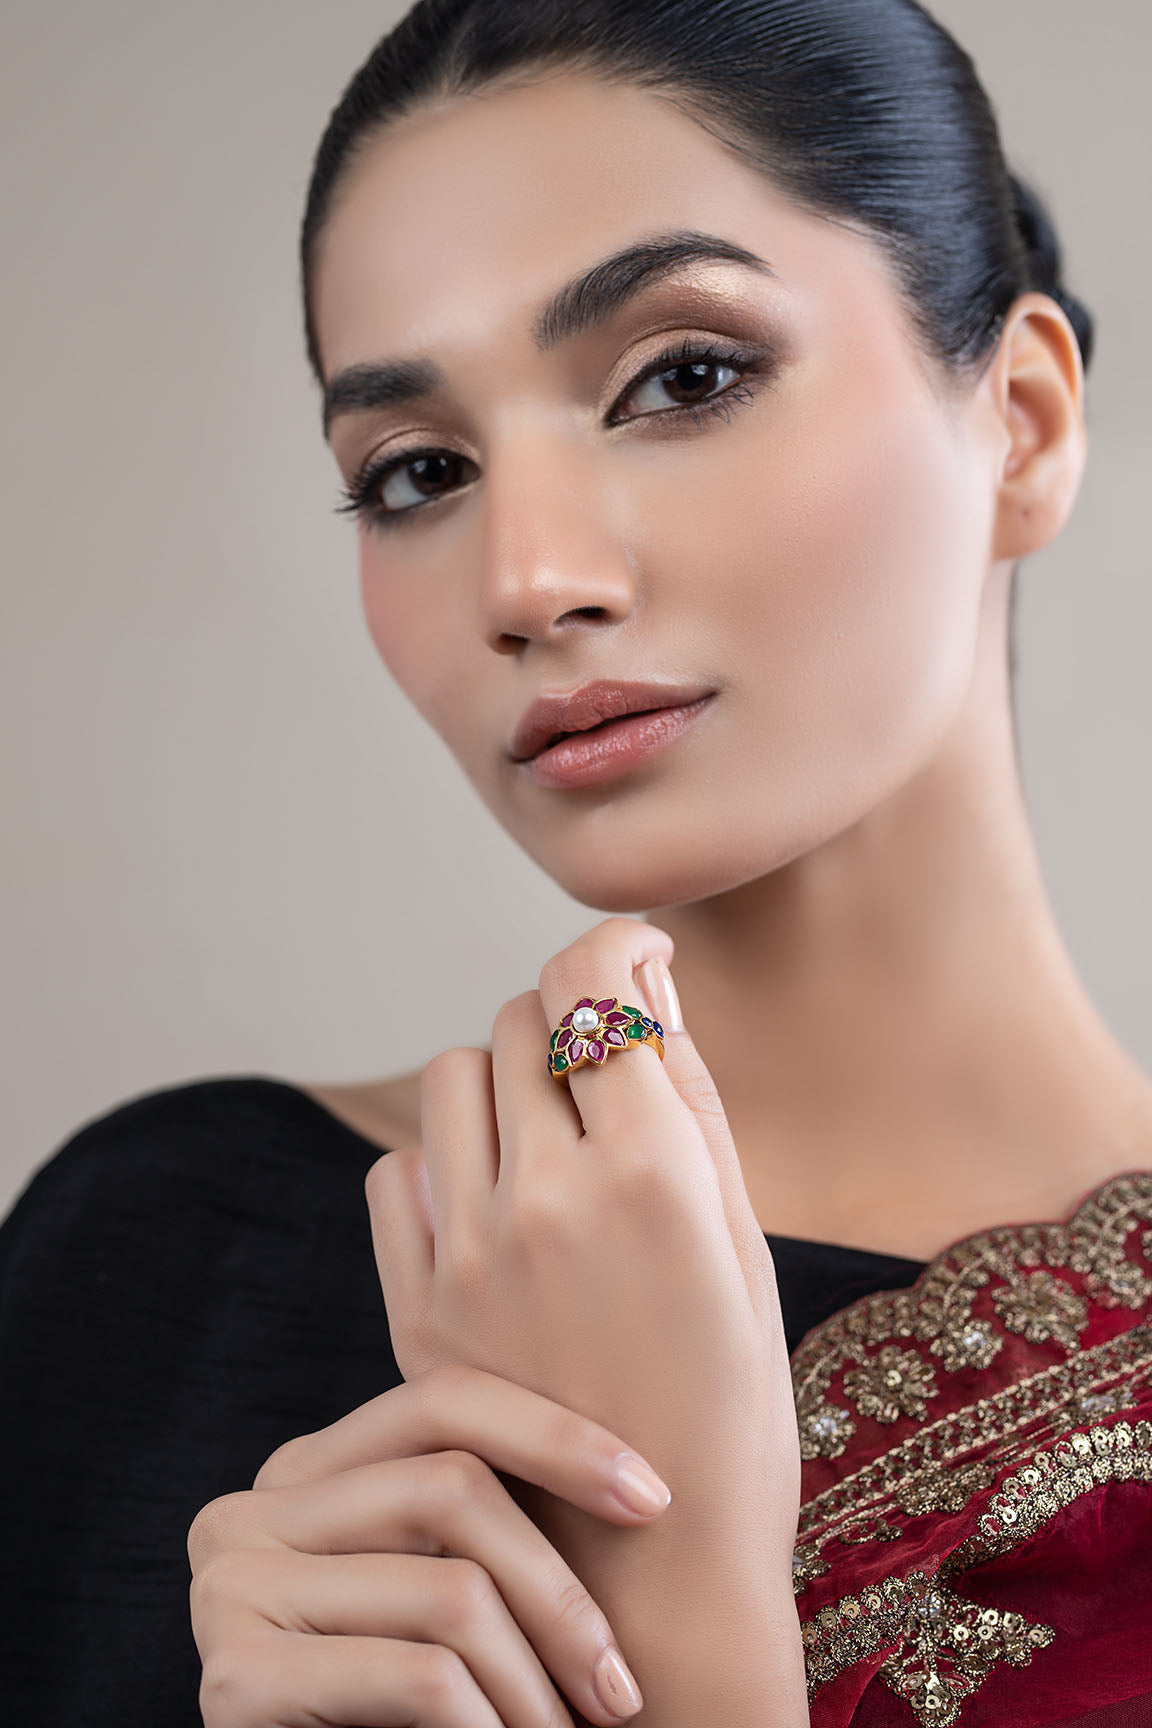
red kashmiri stone ring